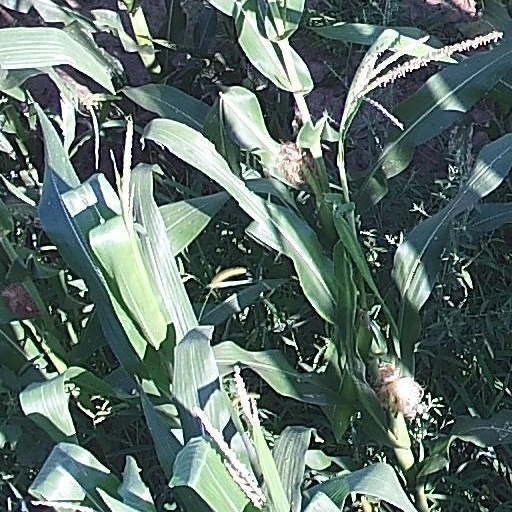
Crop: maize; corn